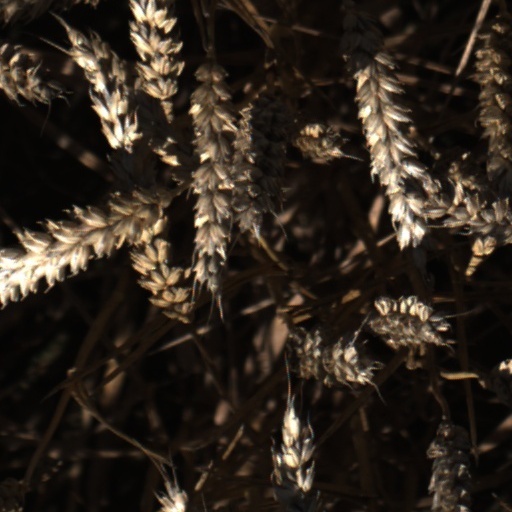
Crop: wheat